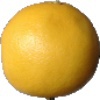
Label: white_grapefruit